Rhosydd quarry

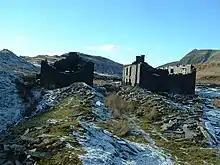
The derelict barracks. Behind them is the level 9 adit.

The company was created with a nominal capital of £50,000, and all the shares had been issued by 1862. Most of the money came from London, with some from Bath, but very little from local sources. To raise more money, £30,000 in debentures were then issued. A new lease was obtained in October 1859, on terms which were favourable compared to many other quarries in the area; royalties of two shillings (10p) per ton were payable, whereas five shillings (25p) was more common. Transportation improved in 1864, with the opening of the Croesor Tramway. Construction began in 1862 without an Act of Parliament, by obtaining wayleaves for the route from Porthmadog to the foot of the first incline at Garreg Hylldrem. Beyond there, it was effectively a private tramway, as it was built on land leased to the owners of various quarries which it served. There were two inclines at Garreg Hylldrem, and a third at Blaencwm. After a short level section, the tramway divided, with one branch ascending a large incline to the Croesor quarry, and another ascending to the Rhosydd exit tramway. Both inclines descended by around and were the two highest single-pitch inclines in Wales. A deed of mutual covenant was signed on 1 October 1863 by the Rhosydd Slate Company Ltd and Hugh Beaver Roberts, the builder and owner of the Croesor Tramway, to formalise the building of the incline and connecting tramway. It also set the tolls for use of the incline at 2d (0.8p) per ton, reducing to 1d.